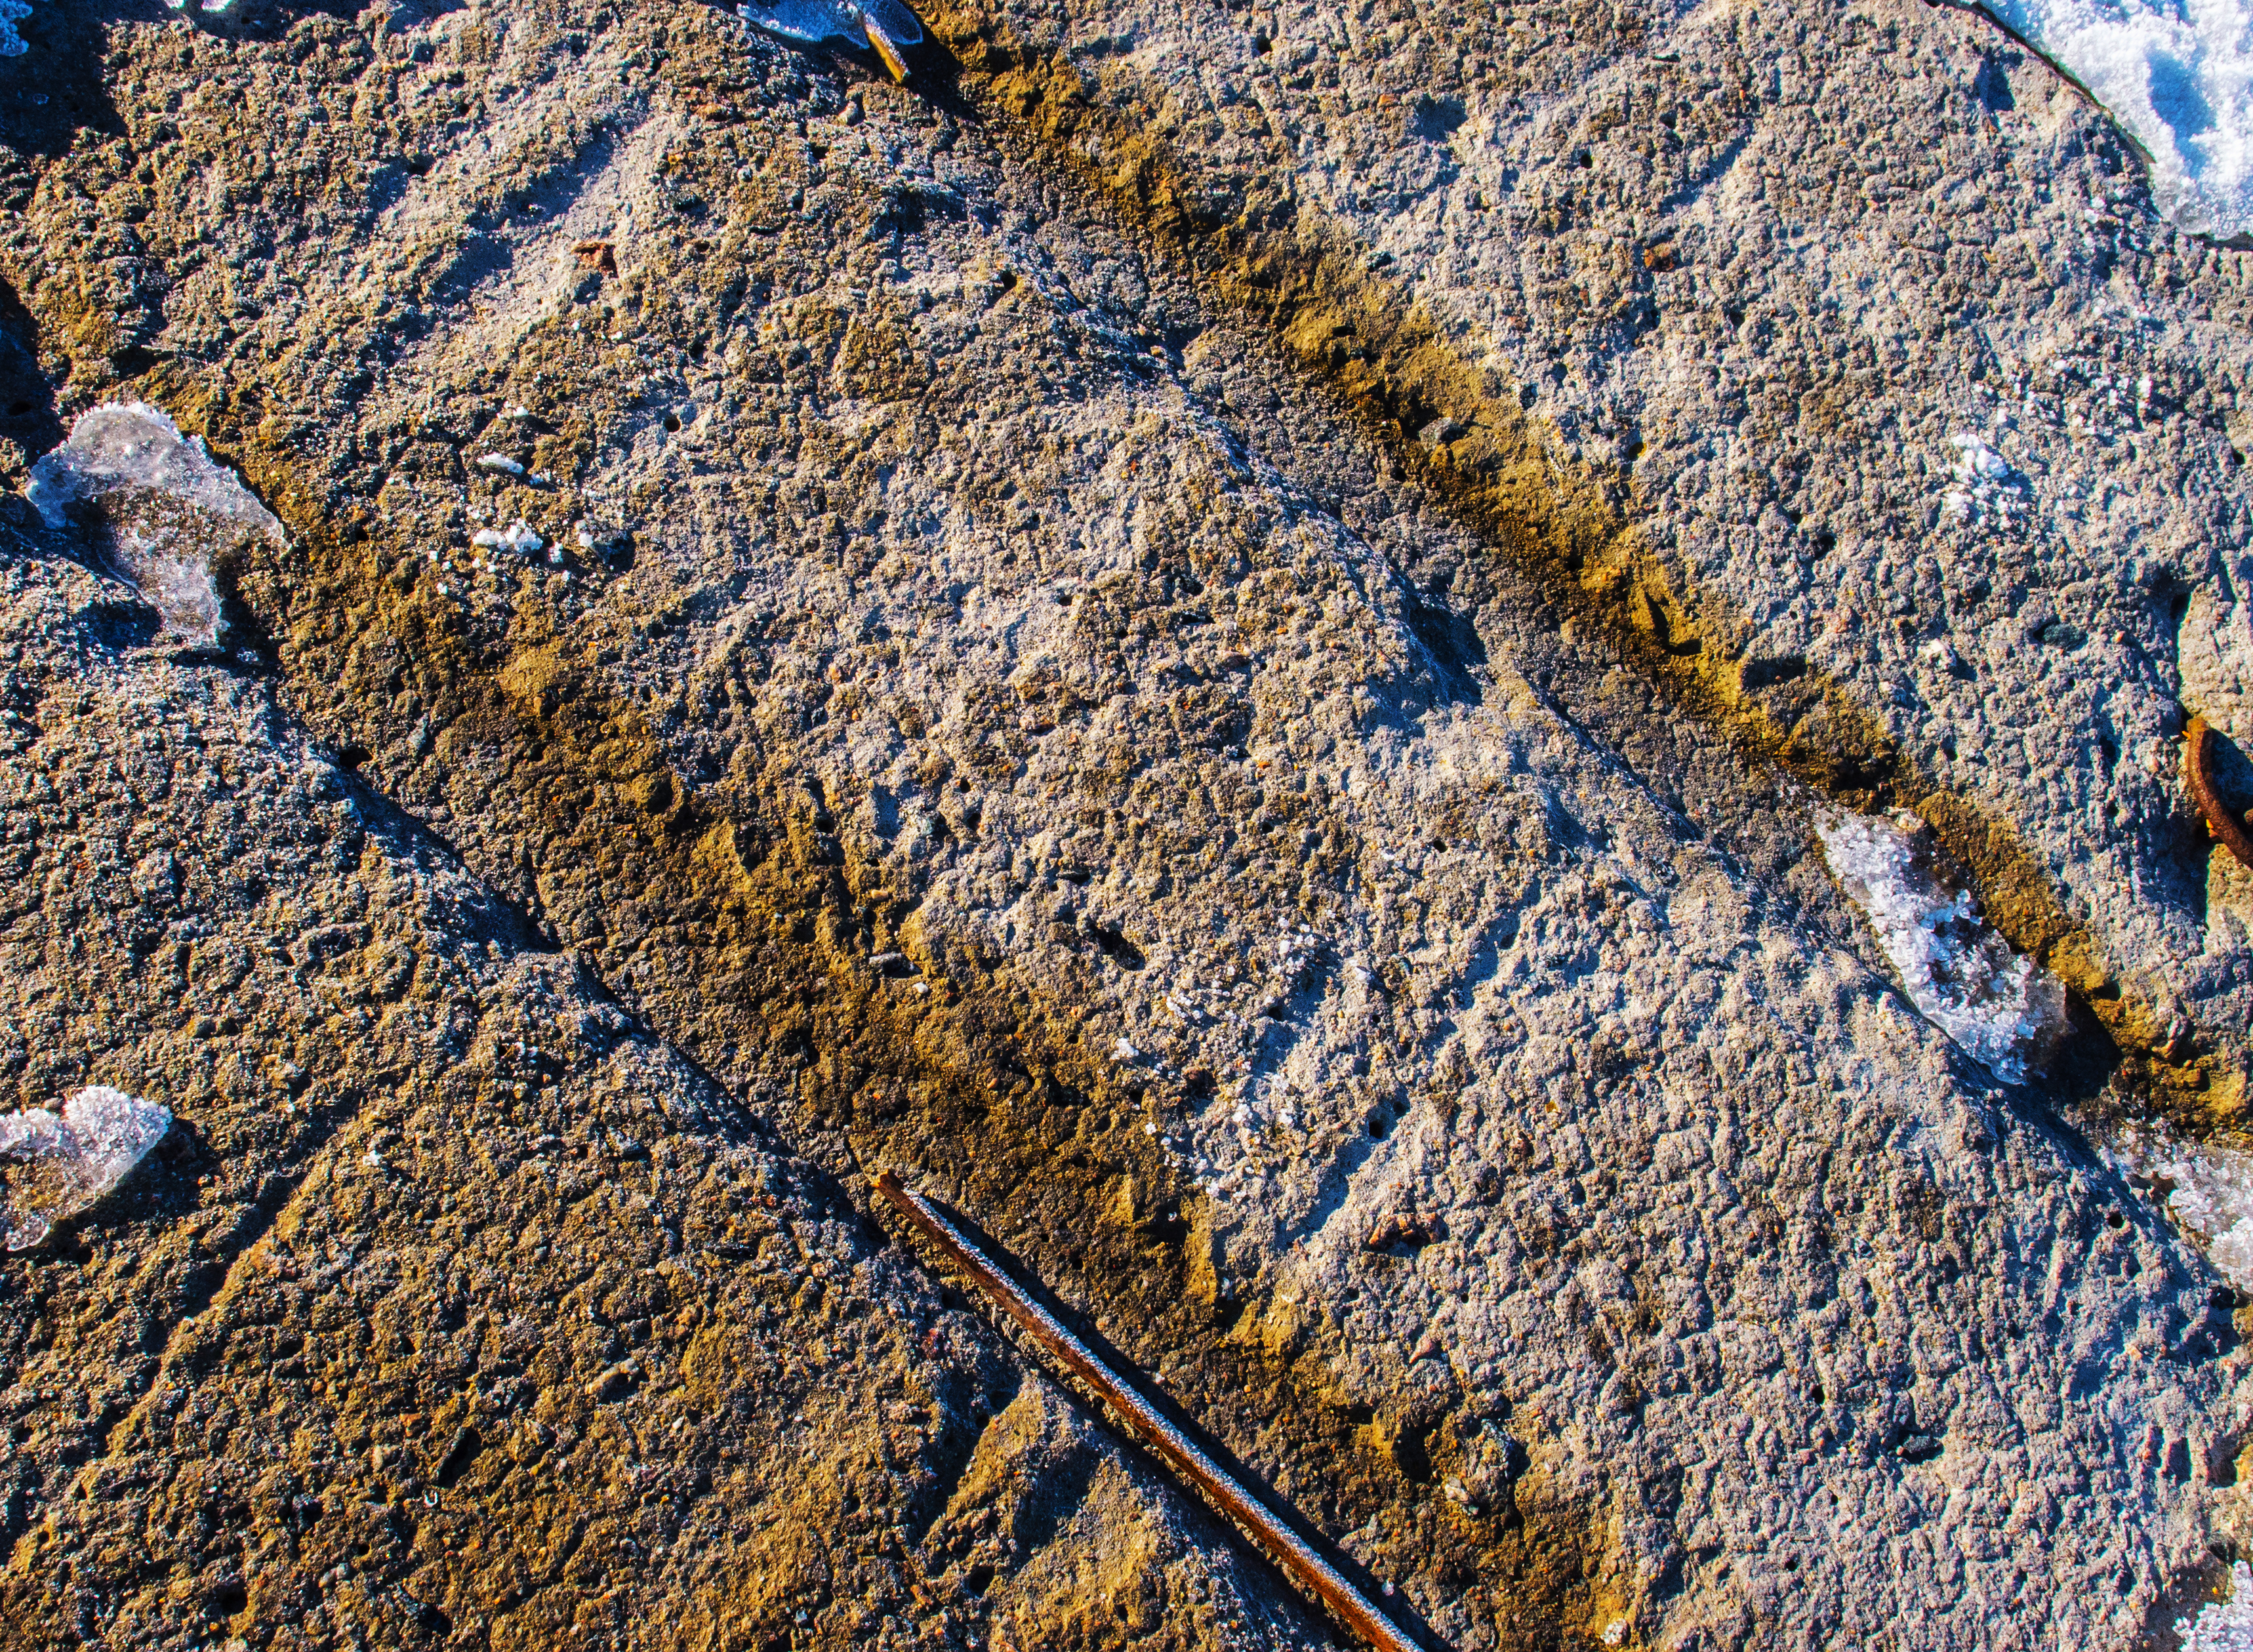
images, road surface, asphalt, wood, tar, bedrock, landscape, pattern, electric blue, denim, grass, slope, circle, soil, cobblestone, shadow, rock, font, rectangle, sand, sidewalk, metal, fur, intrusion, concrete, automotive tire, flooring